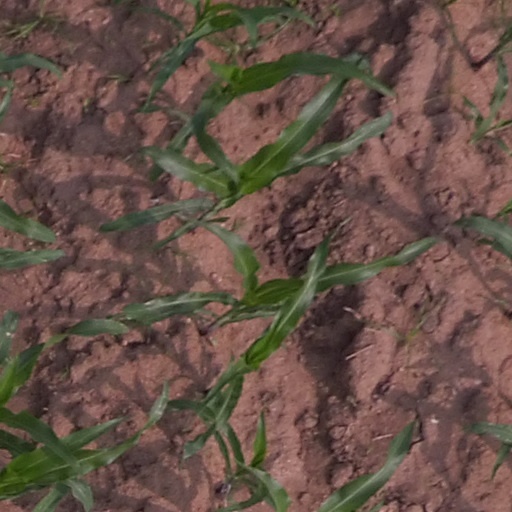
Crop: maize; corn